Kiel–Lübeck railway

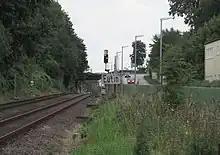
Approaching the Eutin station.

Today the line is worked by Regional-Express trains running every hour.